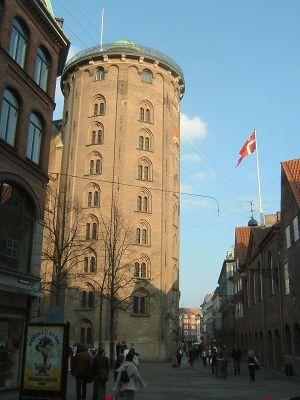
L'université de Copenhague est la plus ancienne et la plus grande institution d'enseignement et de recherche du Danemark avec près de 35 000 étudiants dont une majorité de femmes et plus de 9 000 employés. L'université a plusieurs campus situés à Copenhague et aux environs. La plupart des cours sont dispensés en danois ; cependant, de plus en plus de cours sont offerts en anglais et quelque peu en allemand. L'université de Copenhague est membre de l'Alliance Internationale des Universités de Recherche. C'est l'une des meilleures universités d'Europe : selon le Classement académique des universités mondiales par l'université Jiao Tong de Shanghai, elle est la 8ᵉ meilleure université d'Europe et la 45ᵉ mondiale.